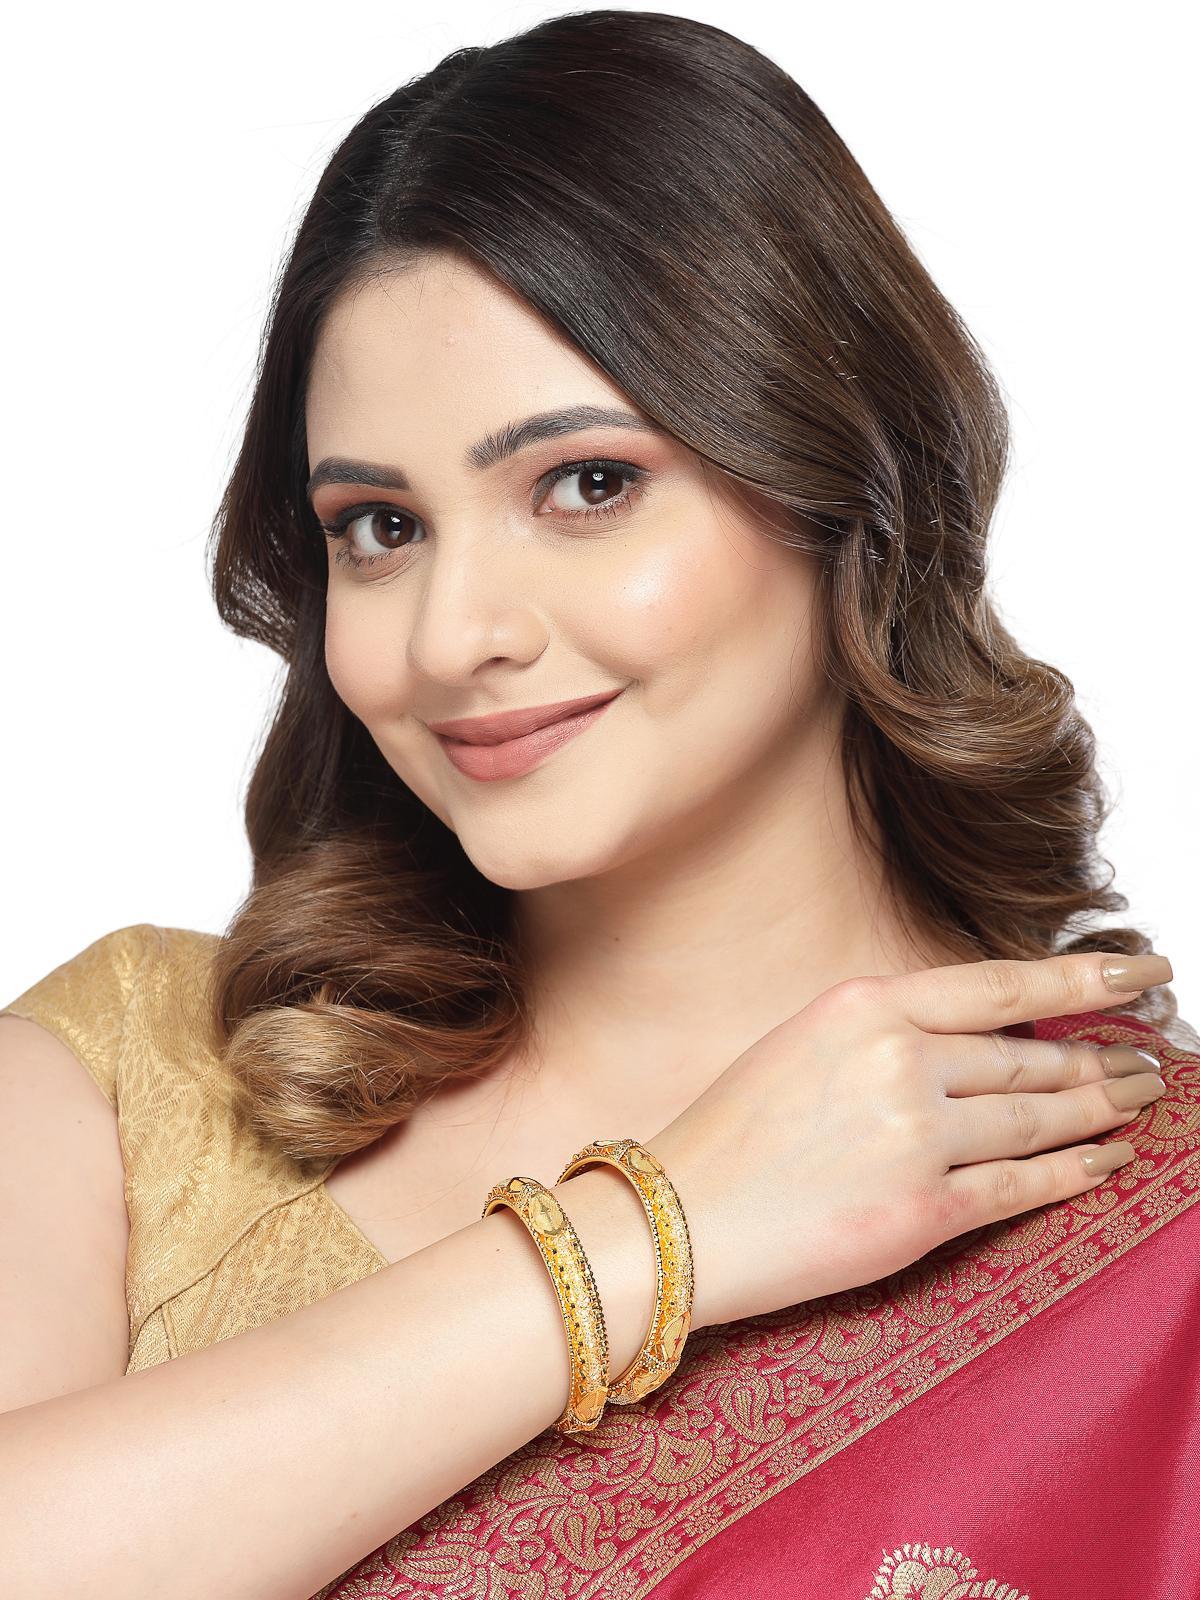
Sukkhi Attractive Gold Plated White Crystals Stones Bracelet Bangle Set Jewellery for Women & Girls|Set of 2 Latest Design|Birthday Anniversary Gift for Women|B105939_2.4
Type: Bracelets & Bangles
Brand: Sukkhi
Price: Rs. 285
 Enhance your elegance with the Sukkhi Attractive Gold Plated Bracelet Bangle Set for Women & Girls. This set of two features white crystals stones in an attractive design, showcasing the latest design trends. The gold-plated finish adds a touch of opulence to any ensemble. Sized at 2.4, 2.6 and 2.8, these bracelets make for a perfect birthday or anniversary gift, celebrating contemporary style and timeless beauty for the special women in your life with a set that's both attractive and versatile.Disclaimer:There may be slight variation in shade and colour due to photographic effects and monitor settings
Included: 2 Bangles